Describe the emotion expressed in this image:  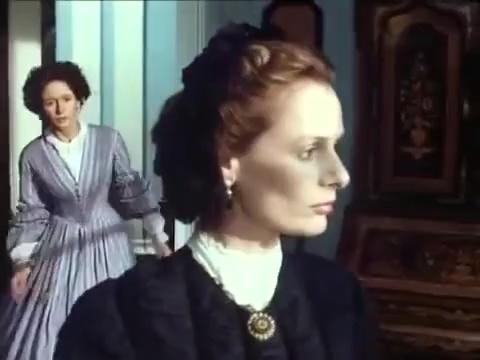
This person displays Pain, valence and arousal with low intensity.